Aircraft

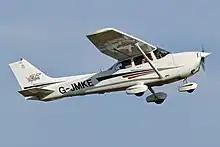
The Cessna 172 Skyhawk is the most produced aircraft in history.

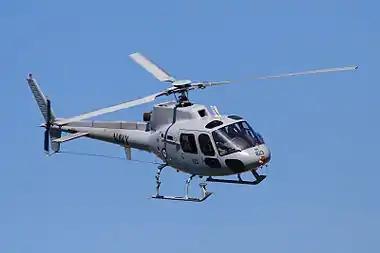
A Eurocopter AS350 Écureuil helicopter.

An aircraft ( aircraft) is a vehicle that is able to fly by gaining support from the air. It counters the force of gravity by using either static lift or the dynamic lift of an airfoil, or, in a few cases, direct downward thrust from its engines. Common examples of aircraft include airplanes, rotorcraft (including helicopters), airships (including blimps), gliders, paramotors, and hot air balloons. Part 1 (Definitions and Abbreviations) of Subchapter A of Chapter I of Title 14 of the U. S. Code of Federal Regulations states that aircraft "means a device that is used or intended to be used for flight in the air."